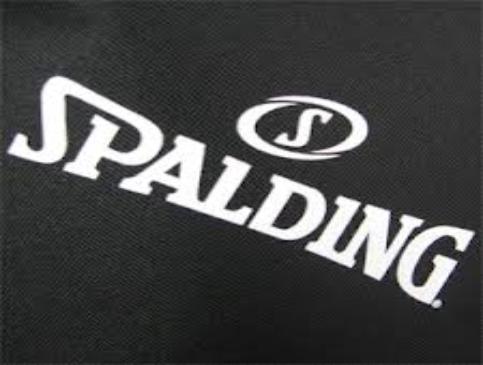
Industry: Sports